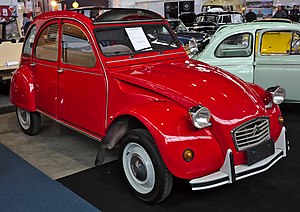
Citroën 2CV
Citroën 2CV var en simpel personbil fra Citroën som blev solgt fra 1948 til og med 1990, hvor produktionen blev indstillet på grund af nye, restriktive krav til katalysatorer og udstødningsgasser. Modellen gennemgik i løbet af produktionsperioden nogle få ydre og en række indre ændringer. 2CV er kendt for sin karakteristiske form og enkelhed, men også for sin stærkt begrænsede motorkraft, hvor topmodellen havde 29 hestekræfter. Motorvolumen varierede fra 375 cm³ til 602 cm³, hvoraf sidstnævnte havde en tophastighed på 115 km/t.